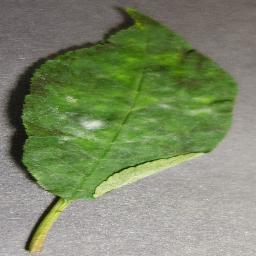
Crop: cherry
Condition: (including_sour)_powdery_mildew